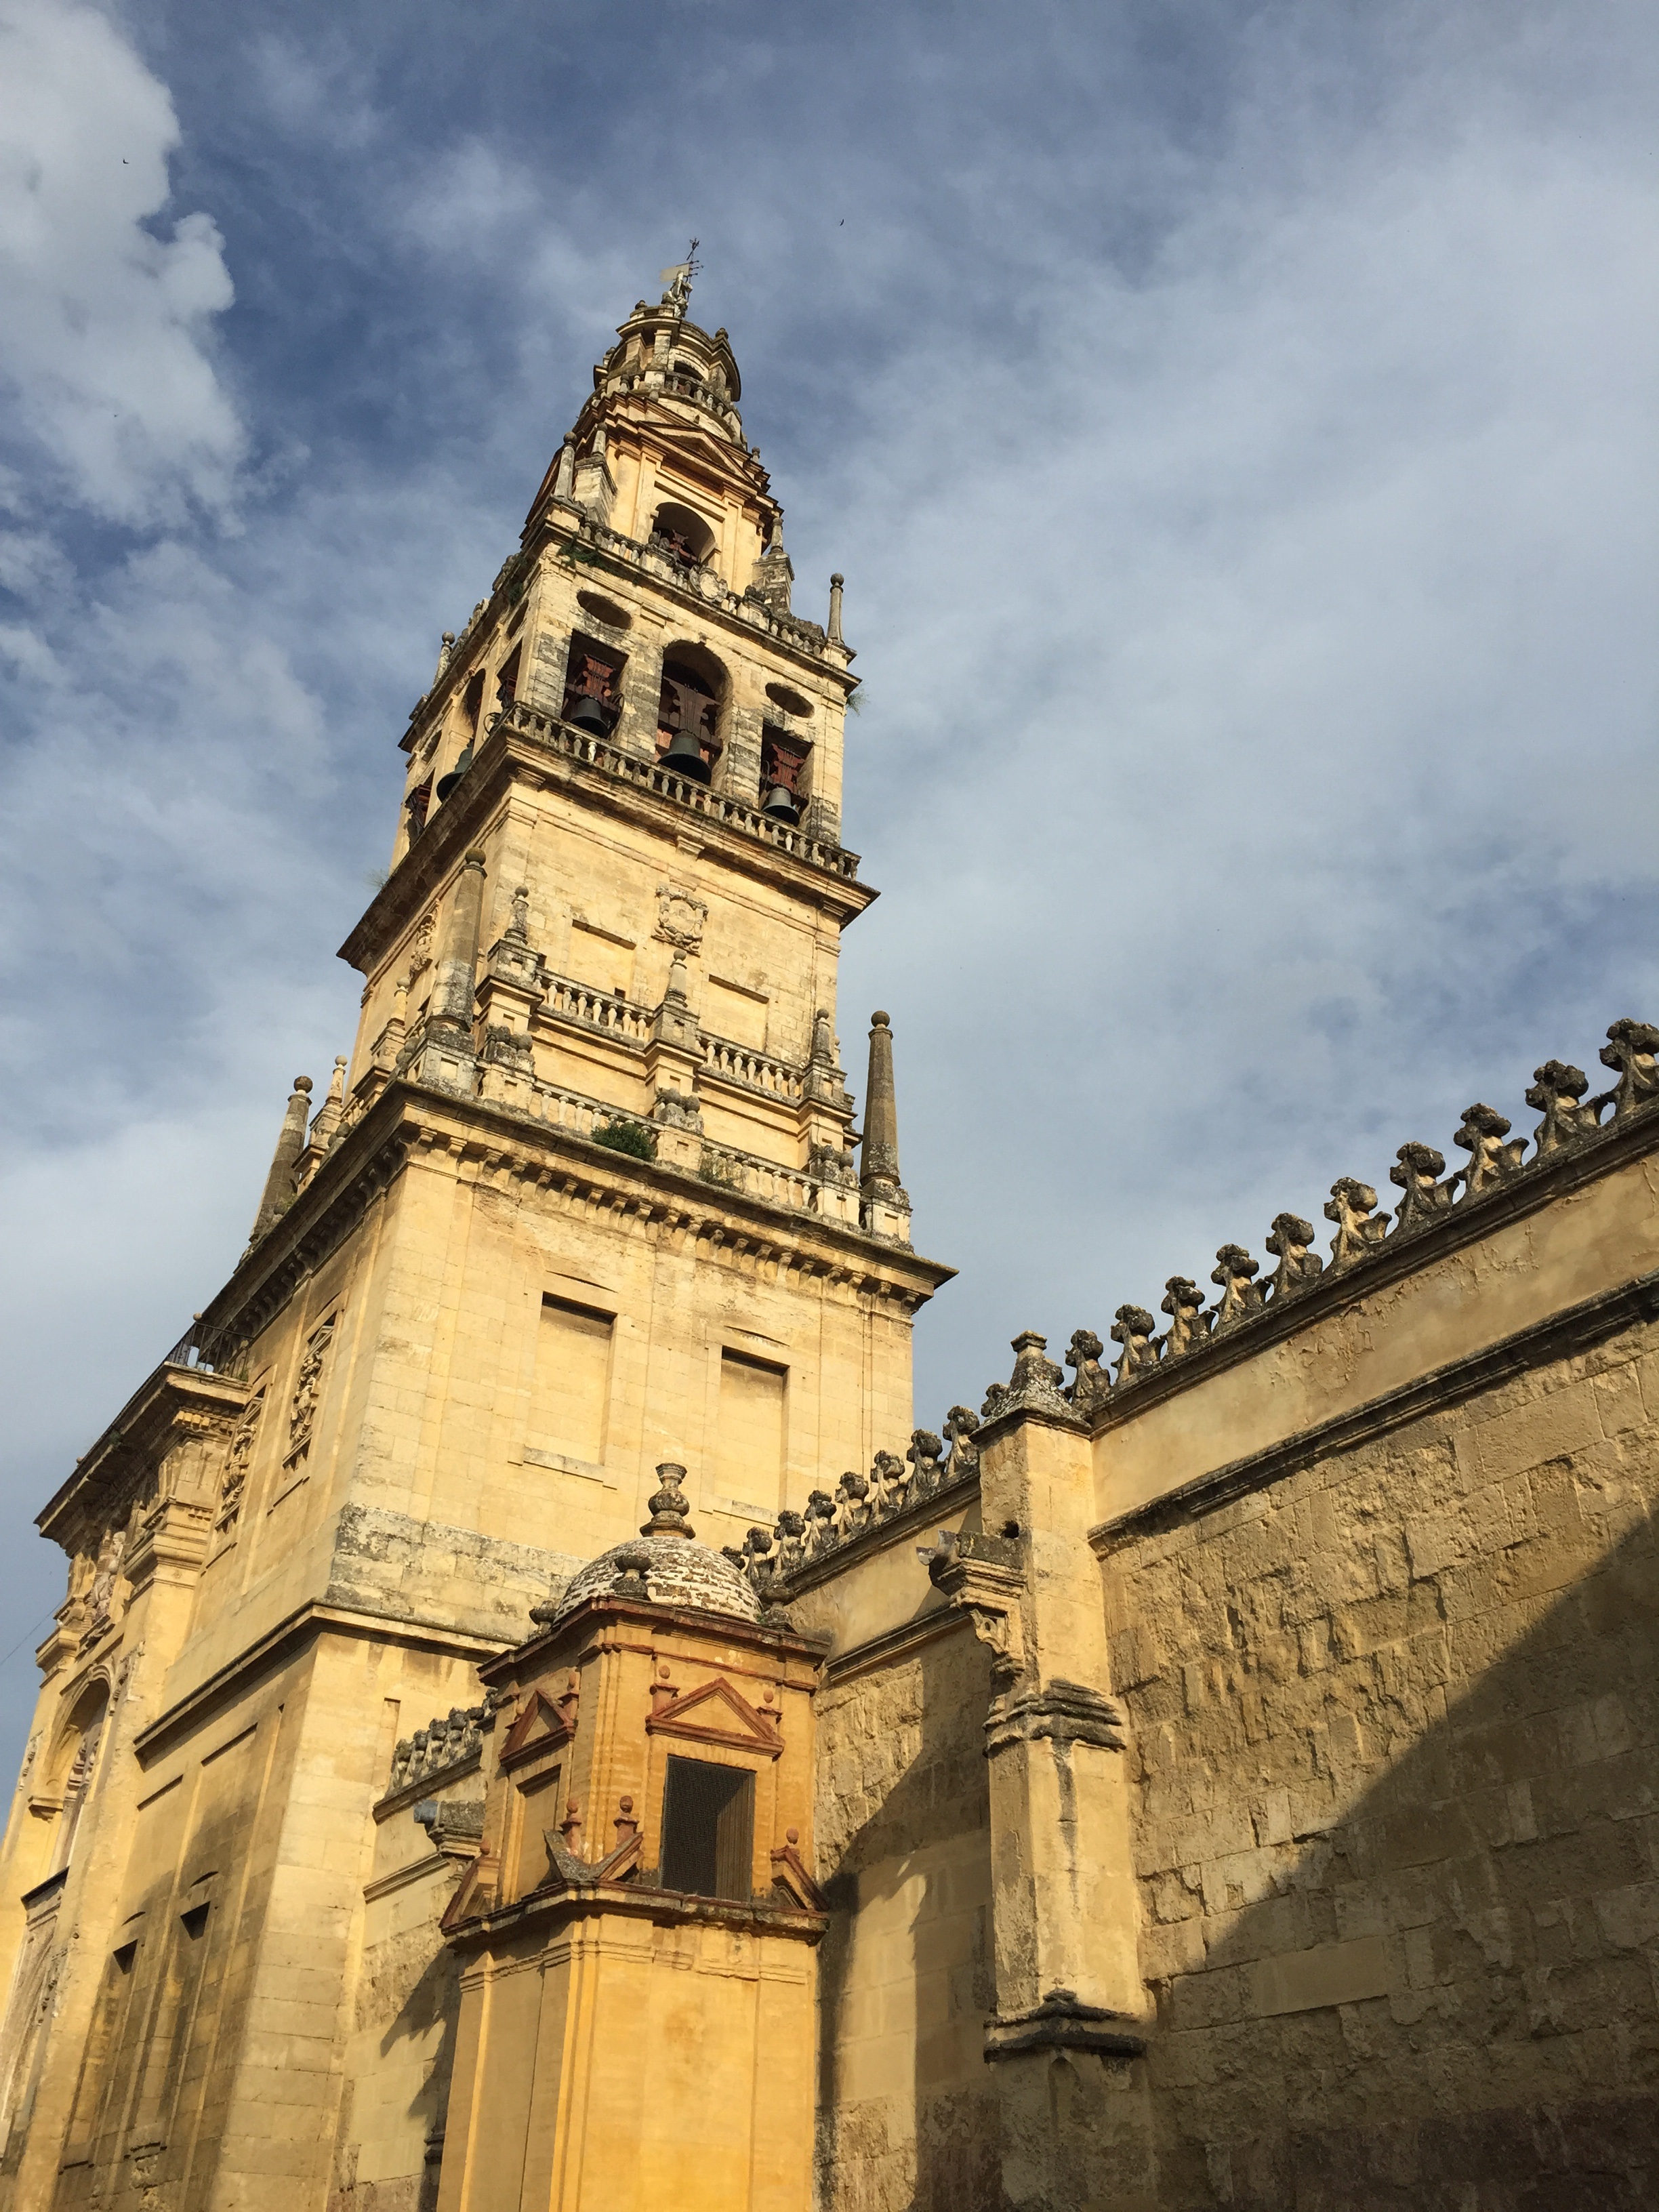
building, tower, landmark, church, cathedral, place of worship, bell tower, temple, spire, steeple, monastery, mosque, cordoba, ancient history